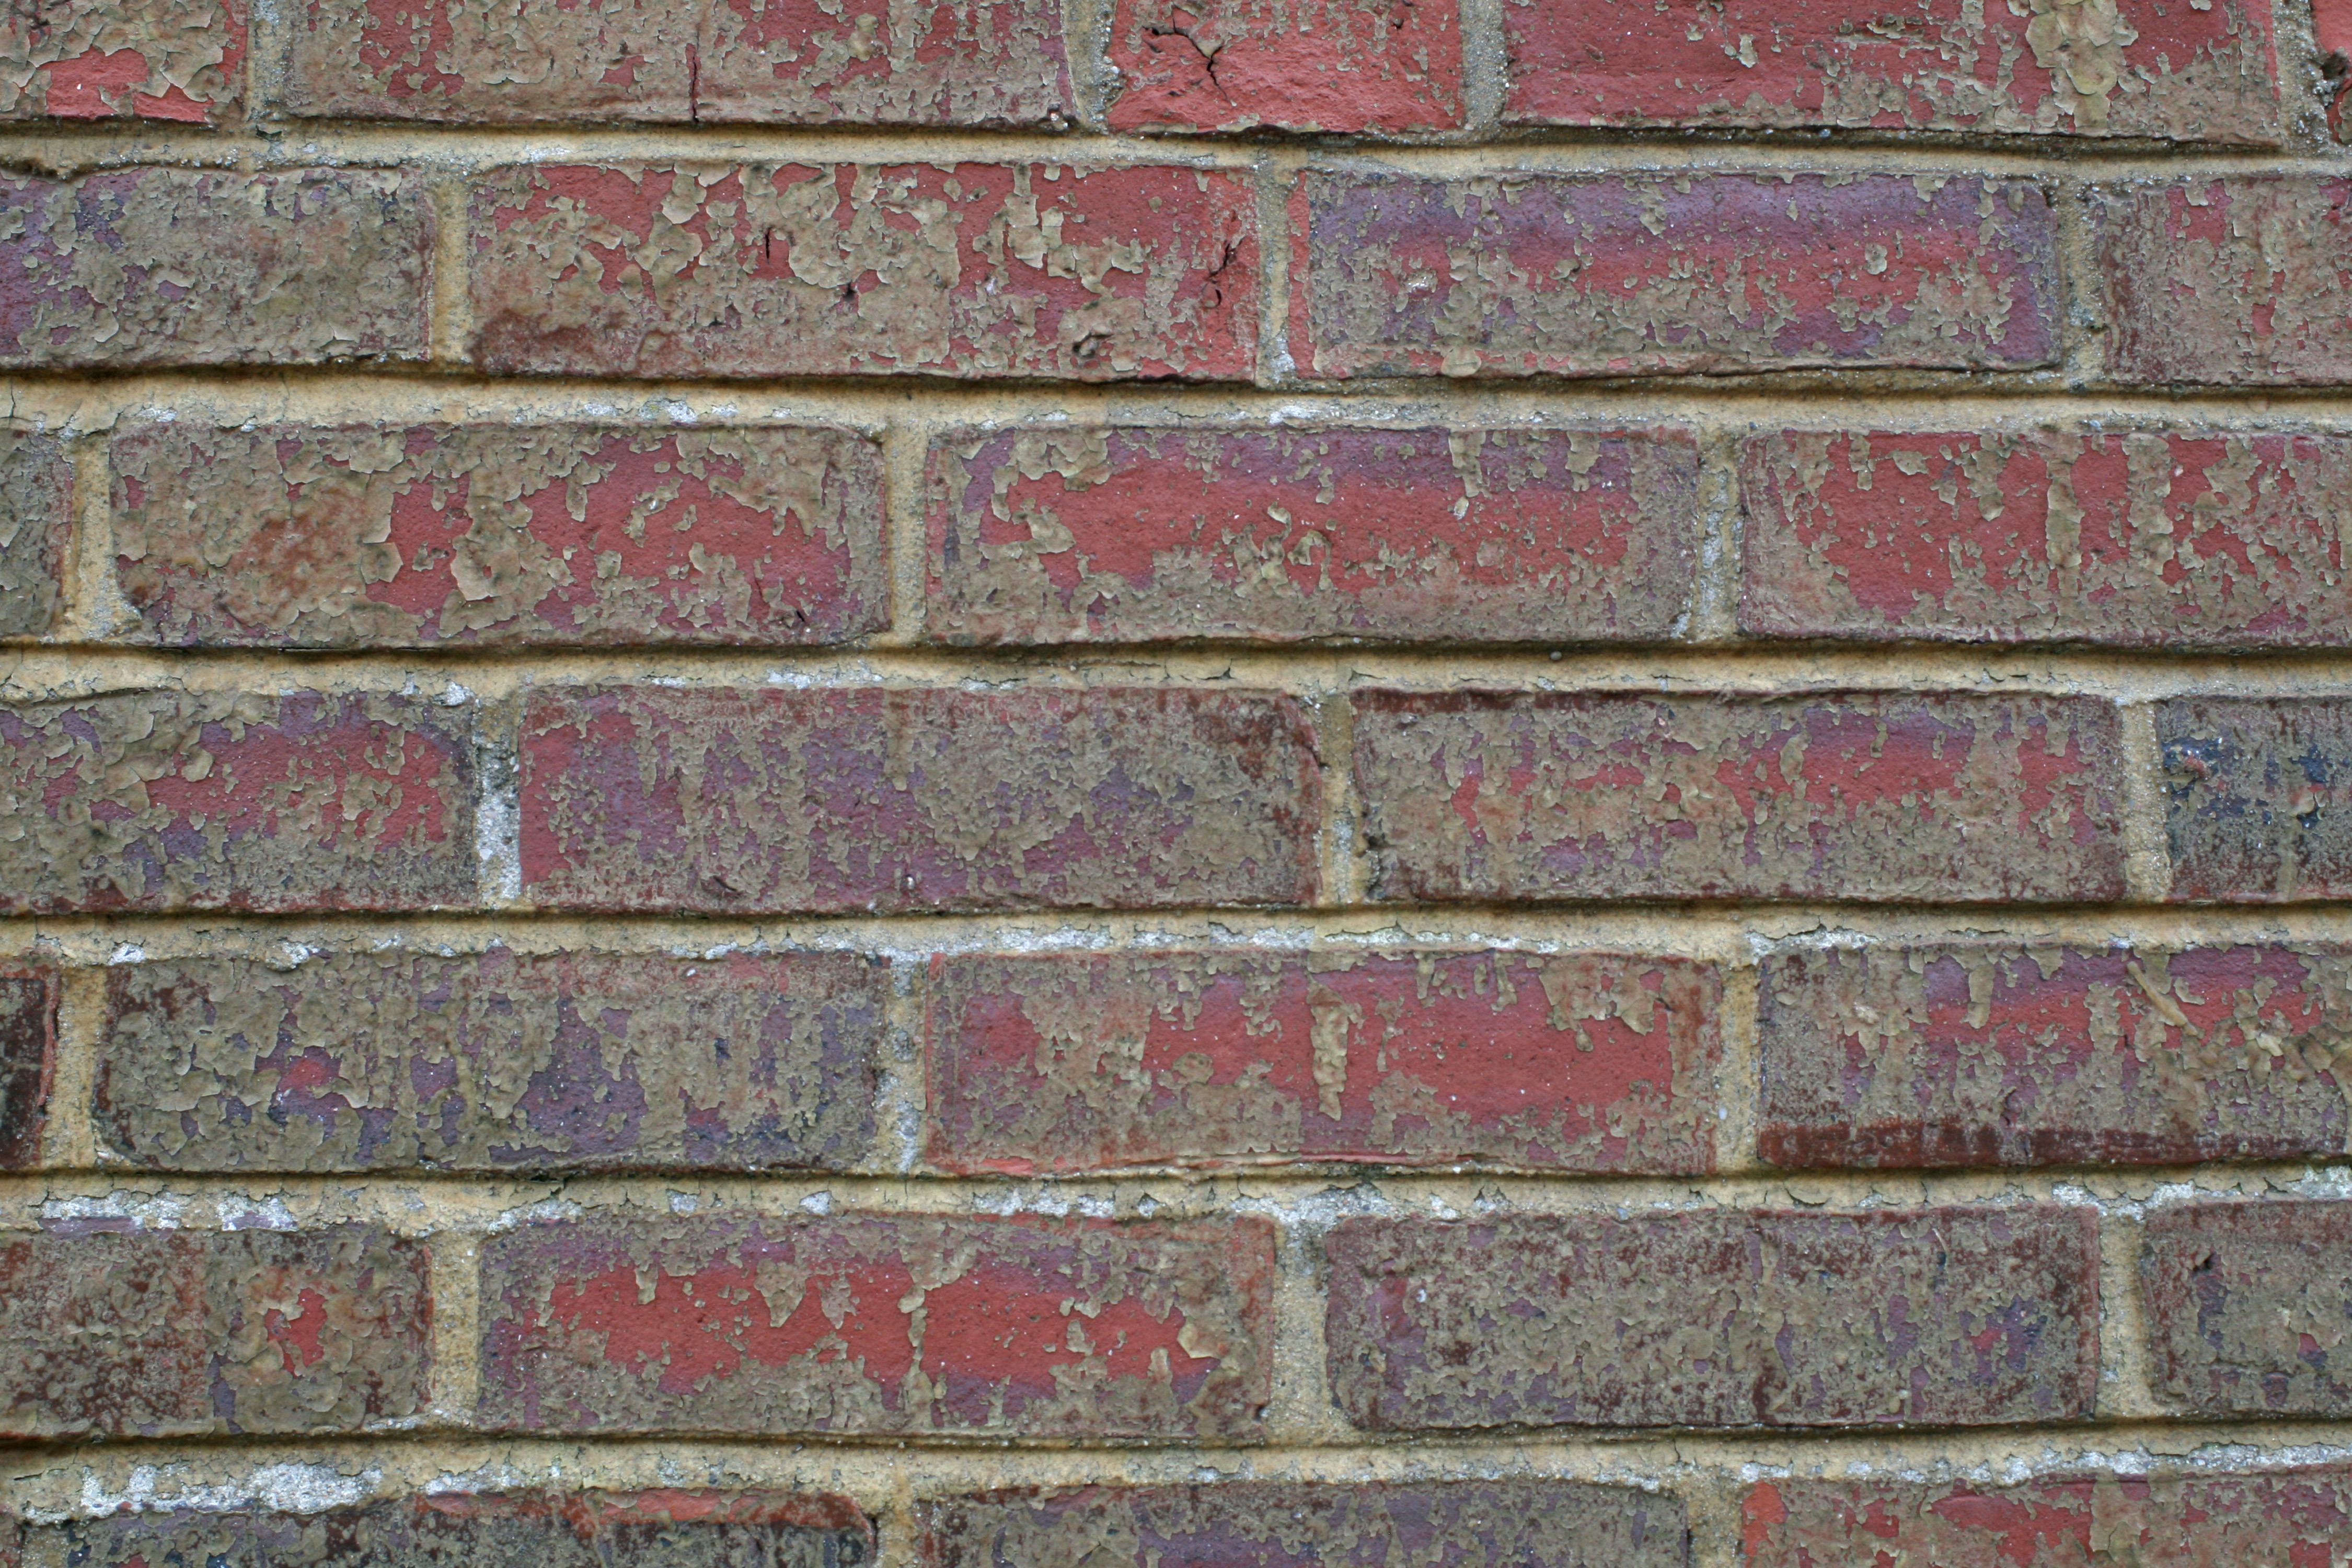
texture, floor, building, wall, red, stone wall, brick, material, background, wallpaper, brickwork, flooring, distressed